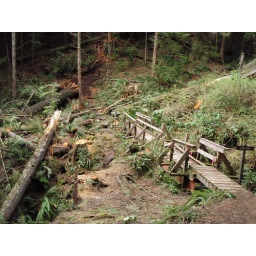
Wrecked bridge at Ivanhoe Creek, you have to cross on debris underneath it